Podcasts hosted by professional athletes

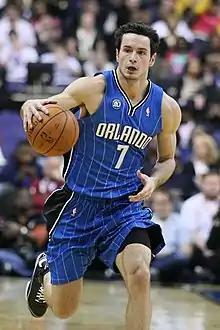
JJ Redick was the first active NBA player to launch a podcast

A. J. Hawk has been cited as the first active professional athlete to begin podcasting, having launched his "Hawk Cast" in 2014. JJ Redick was the first NBA player to launch a podcast while still an active player, hosting "The Vertical" on Yahoo! Sports in 2016. After punter Pat McAfee retired from the National Football League (NFL) in 2016, he launched his own eponymous show; it has been credited with "paving the way for fellow athletes to pursue a media career upon retirement".